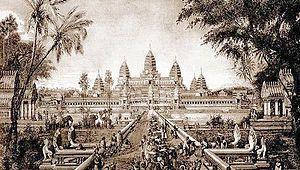
Jules Harmand, né François-Jules Harmand, le 23 octobre 1845 à Saumur et mort le 14 janvier 1921 à Poitiers, est un médecin, explorateur et diplomate français.
"L'Empire khmer, officiellement l’empire d'Angkor, était une des puissances dominantes de la péninsule indochinoise du IXᵉ au XIIIᵉ siècle. L'Empire succède au royaume de Chenla, et sa fondation est datée conventionnellement en 802, lorsque le roi Jayavarman II se déclare Chakravartin, ""Roi des rois"". Il prend fin avec la prise d'Angkor par les Siamois au XIVᵉ siècle. Le royaume du Cambodge lui succède alors, dans des frontières considérablement réduites.